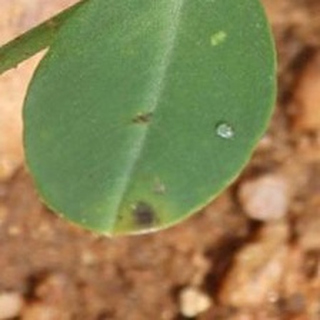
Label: groundnut_late_leaf_spot